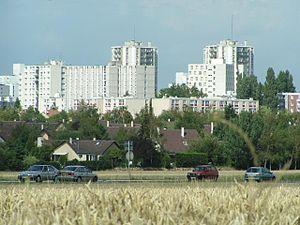
Anthony Martial, né le 5 décembre 1995 à Massy en Essonne, est un footballeur international français qui évolue en Premier League au poste d'ailier gauche à Manchester United. Il est le frère du défenseur Johan Martial.
Une zone à urbaniser en priorité, appelée plus précisément à l'origine « zone à urbaniser par priorité », est une procédure administrative d'urbanisme opérationnel utilisée en France entre 1959 et 1967 afin de répondre à la demande croissante de logements. Les ZUP étaient destinées à permettre la création ex nihilo de quartiers nouveaux, avec leurs logements, mais également leurs commerces et leurs équipements.
Les Ulis est une commune française située à vingt-quatre kilomètres au sud-ouest de Paris dans le département de l’Essonne en région Île-de-France. Elle est le chef-lieu du canton des Ulis et le siège du doyenné de l’Yvette-Gif-Orsay.